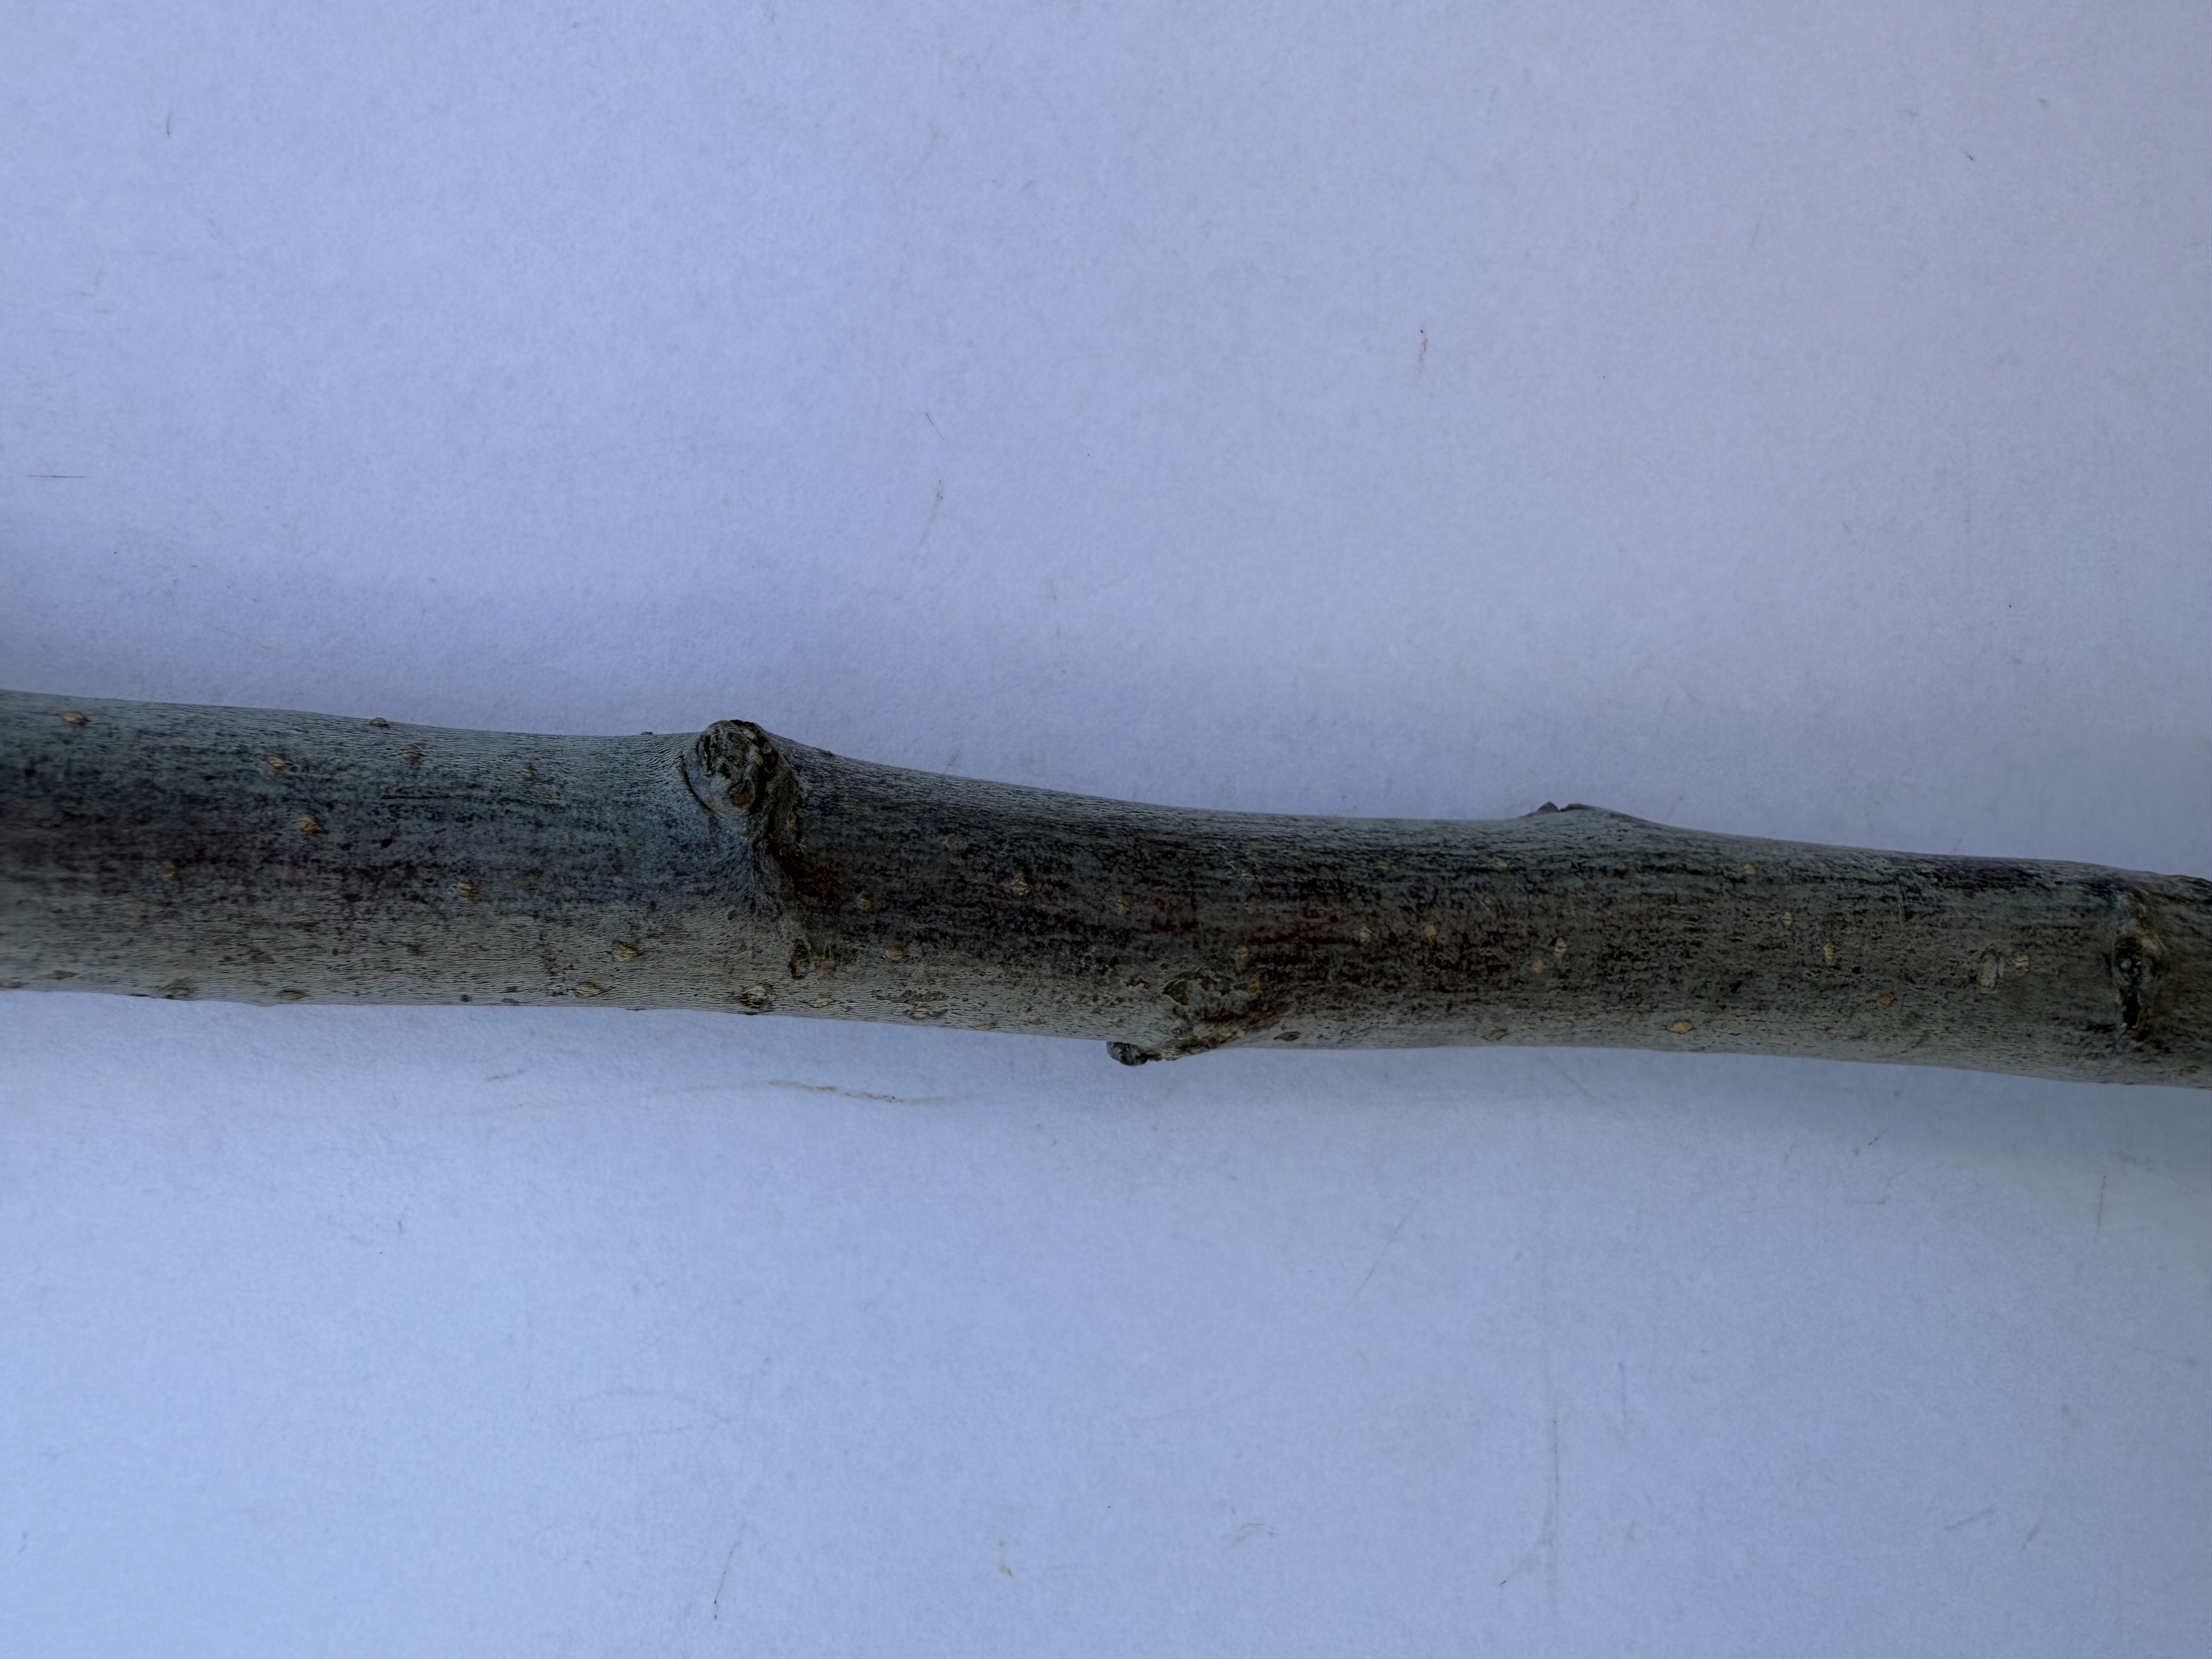
Variety: Starking Apple